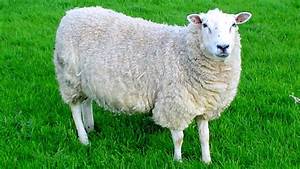
Label: sheep